Patrick H. Irwin

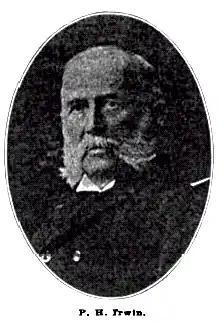
Patrick Henry Irwin (1908)

Patrick Henry Irwin (c. 1837 – 1908) was an American self-taught civil engineer and surveyor from Pennsylvania who was also mayor of the city of Westminster, Maryland.